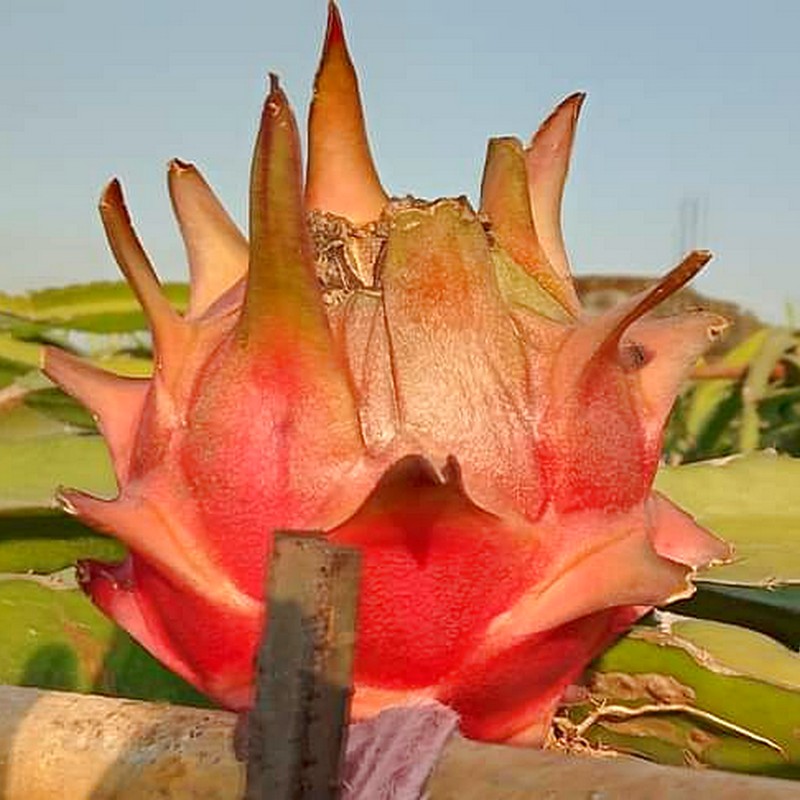
Label: Mature Dragon Fruit